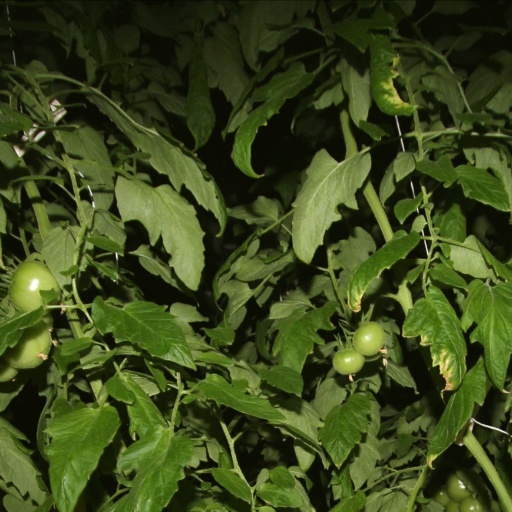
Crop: tomato